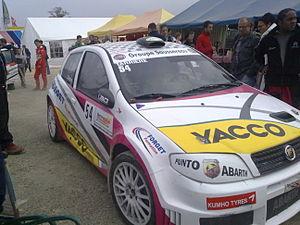
l'Abarth de rallycross de Jessica Tarrière septembre 2009
Jessica Tarrière est une pilote automobile, championne de France de Rallycross en 2006,2007,2008, 2016, 2017, 2018 et 2019.
La Fiat Punto HGT Abarth, est une voiture sportive dérivée de la version Punto HGT, produite par le constructeur italien Fiat entre 2000 et 2003. Elle a surtout été créée pour satisfaire à l'homologation par la FIA en groupe A de la version course baptisée Fiat Punto Abarth S1600 qui oblige le constructeur à ce que la voiture soit en vente sur route et produite en un nombre minimal d'exemplaires.
Peu après le lancement de la Fiat Punto seconde série ZFA 188 en 1999, Fiat décide d'aider les jeunes pilotes en leur proposant en milieu de saison 2000, une voiture homologuée en Groupe A Super 1600 Junior WRC, la Fiat Punto S1600.